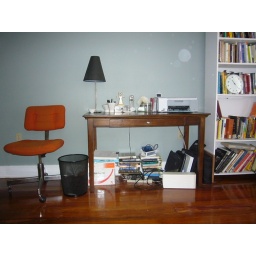
more books under desk and ugly hand-me-down office chair.